F. C. Burnand

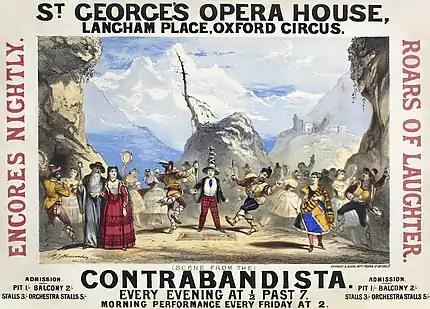
Poster for "The Contrabandista"

"Cox and Box" became a popular favourite and was frequently revived. It was the only work not by Gilbert in the regular repertory of the D'Oyly Carte Opera Company during the 20th century and is the only work of Burnand's still frequently staged. Its success encouraged its authors to write the two-act opera, "The Contrabandista" (1867), revised and expanded as "The Chieftain" (1894), but it did not achieve much popularity in either version.